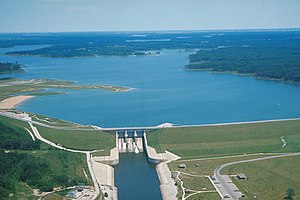
Kaskaskia River
Shelbyville-demningen ligger på Kaskaskia River
Kaskaskia River er en 523 km lang flod som løber fra nord mod syd i den centrale og sydlige del af delstaten Illinois i USA. Den er en stor biflod til Mississippifloden. Flodsystemets totale afvandingsområde er på 14.950 km². Floden har navn efter indianerstammen Kaskaskia, som levde længere mod nord.